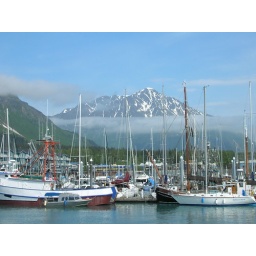
in Seward going on our boat the Chugach...named after the mountain range.